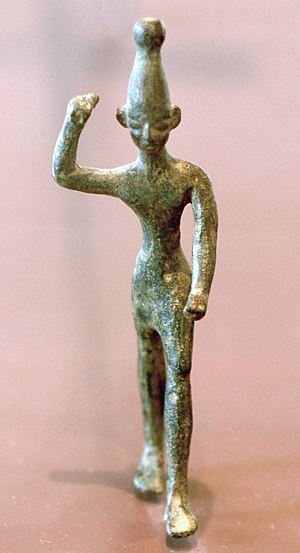
Baal
En ba‘al-figur fra ca. 13. årh. f. Kr., fundet i Ras Shamra (oldtidens Ugarit).
"Baal eller Baʿal var i gammel nærorientalsk religion en titel, der brugtes om en række guddomme, særligt sådanne som associeredes med frugtbarhed og succes. ""Ba‘al"" betyder egentlig ""herre"", og han regnedes ofte for en art gudernes fyrste.